Giorgio Almirante

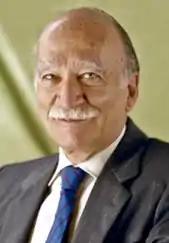
Almirante in 1986

Giorgio Almirante (27 June 1914 – 22 May 1988) was an Italian politician who founded the neo-fascist Italian Social Movement, which he led until his retirement in 1987.